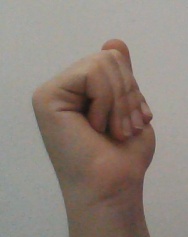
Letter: saad